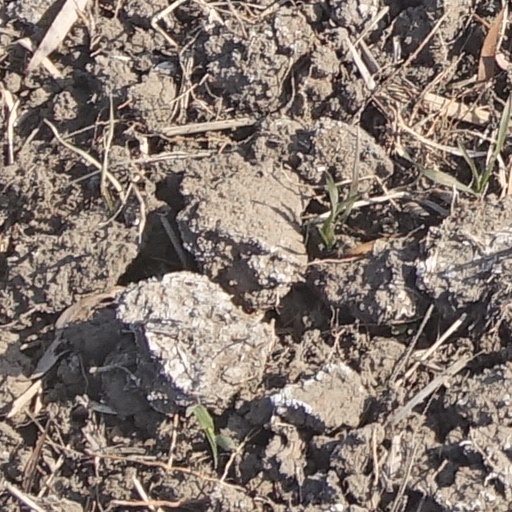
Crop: wheat